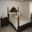
Label: bed